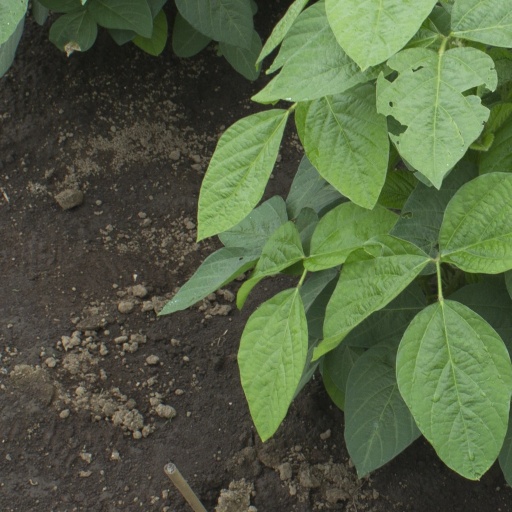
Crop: soybean